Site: brandenburg
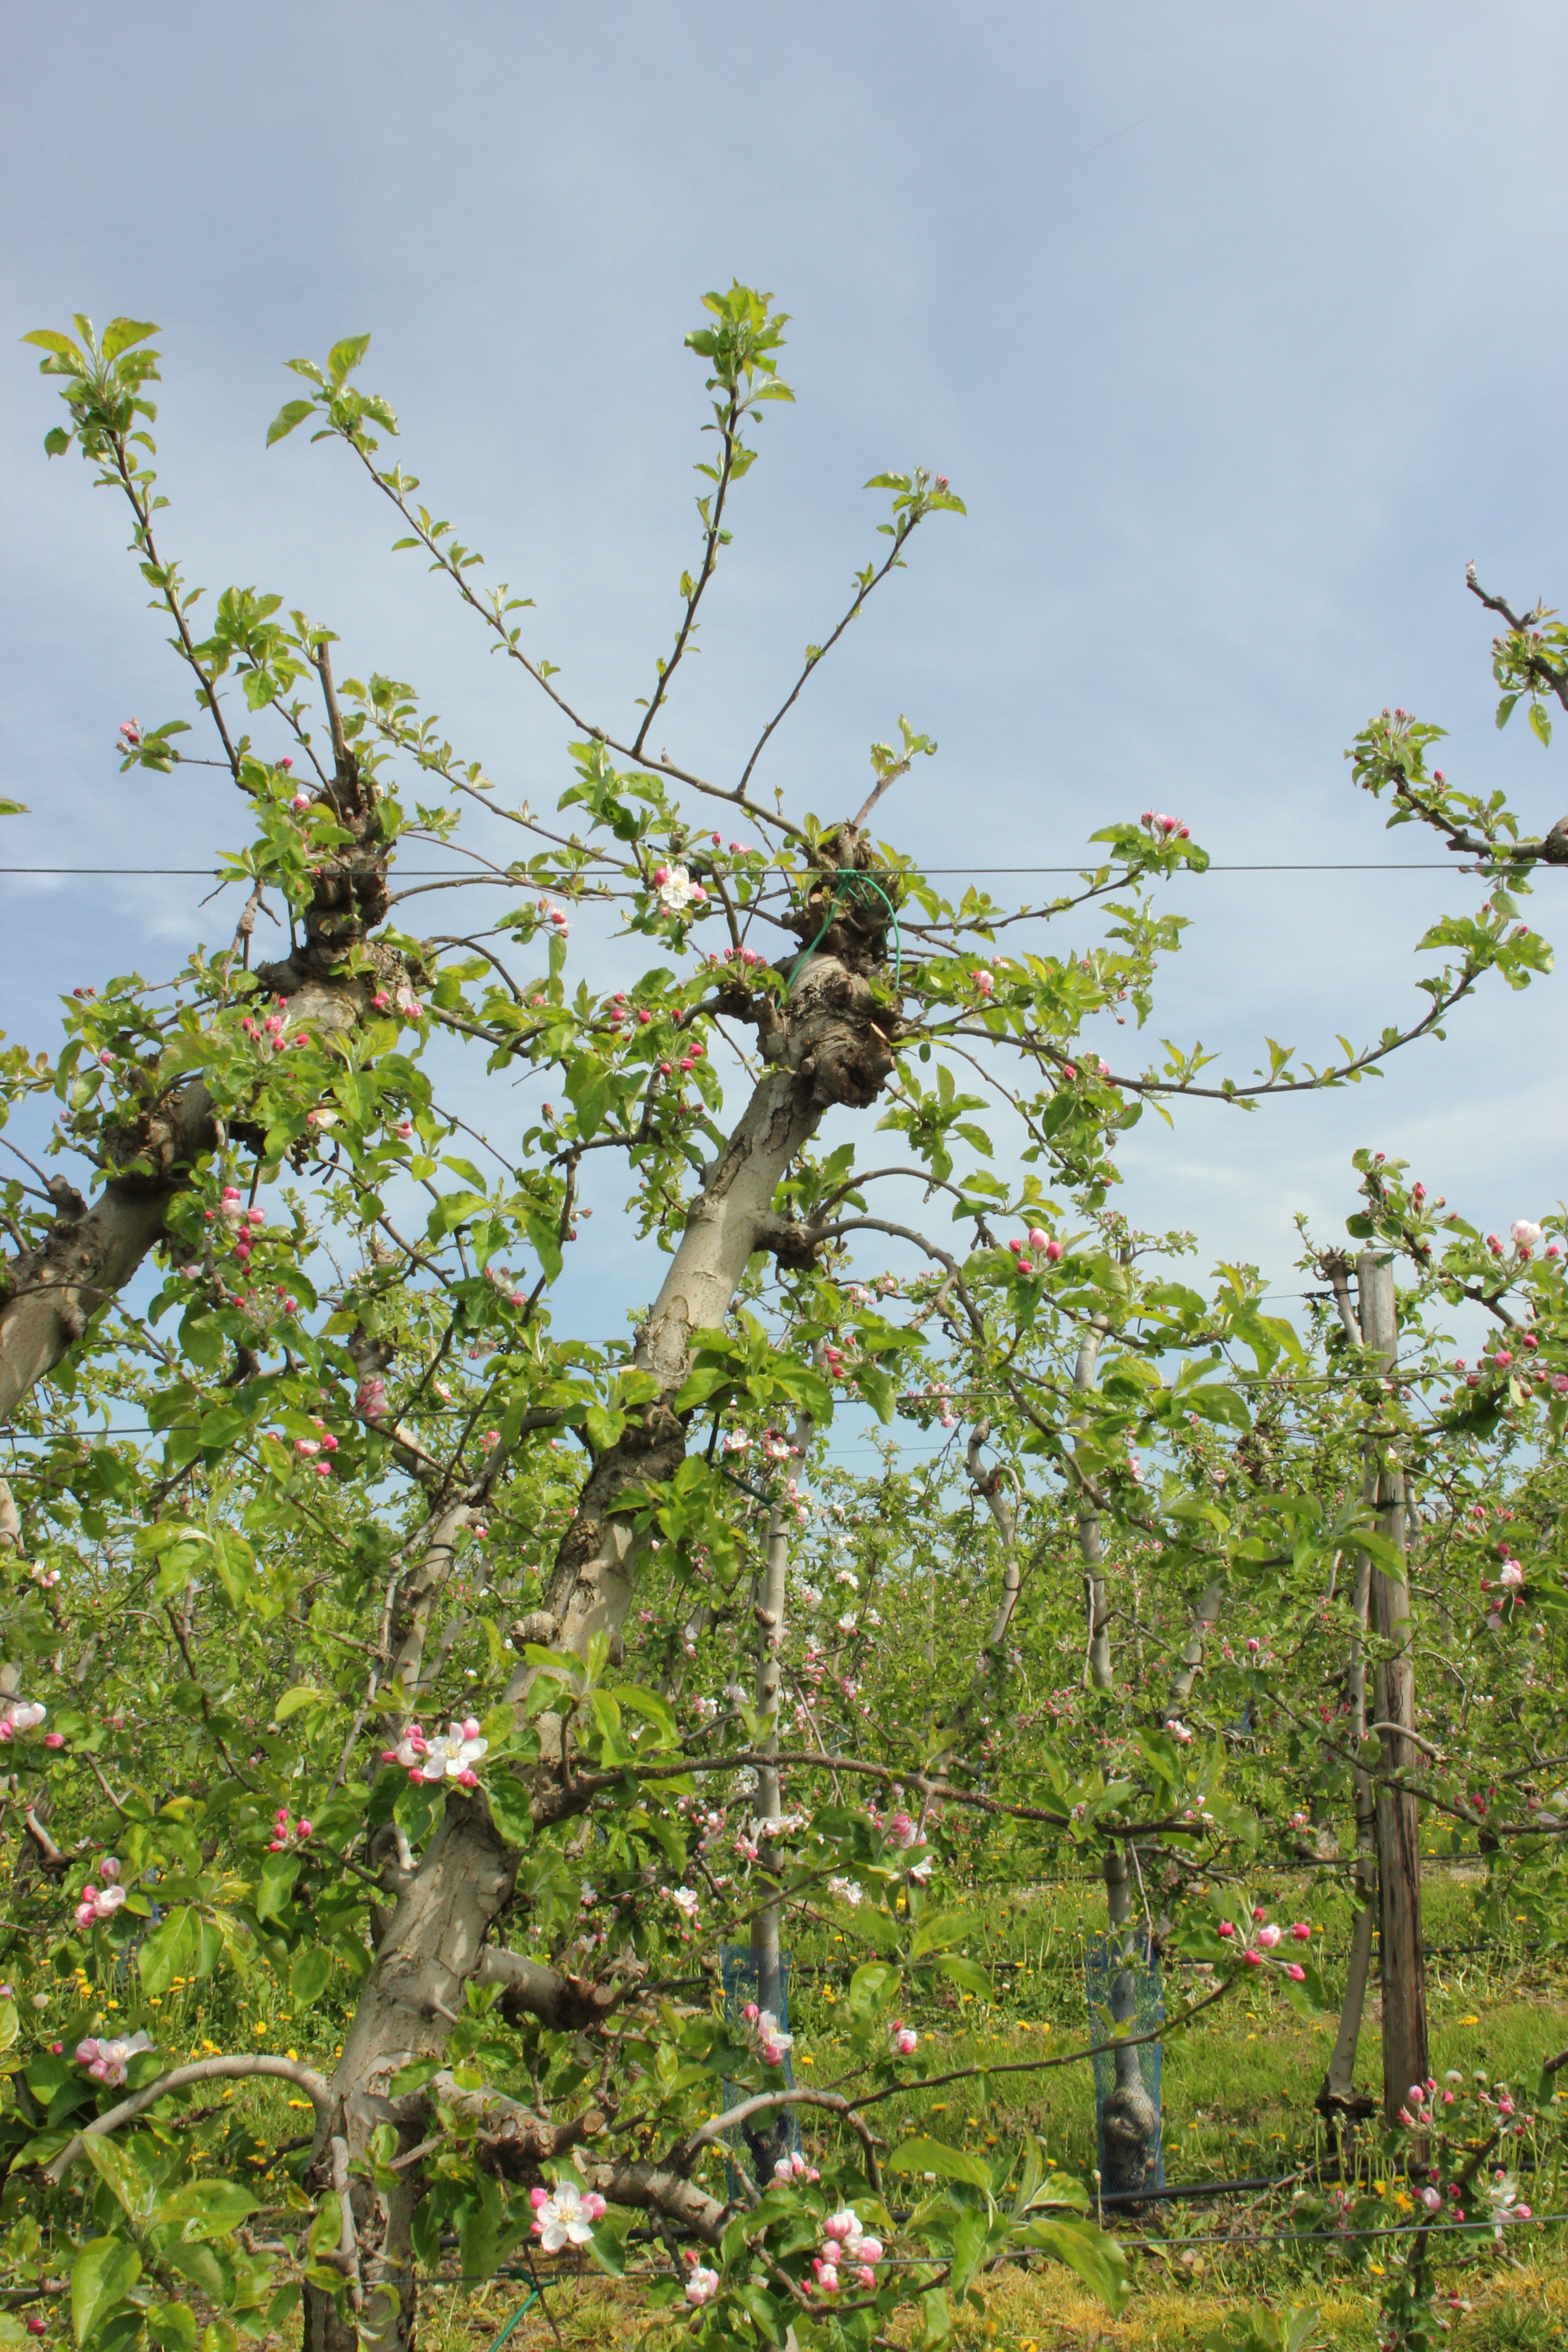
Growth stage (BBCH 60): Flowering